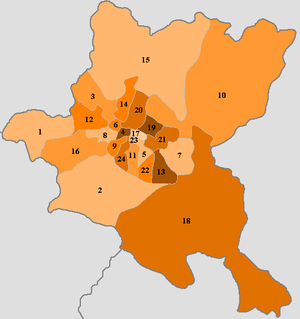
Stolitchna obchtina est l'unique obchtina de l'oblast de Sofia-ville en Bulgarie.